Britannia Lake

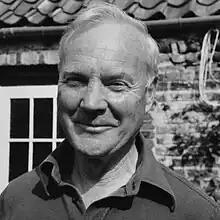
Polar explorer Jim Simpson (1911–2002) who named the lake

The lake was named by Commander James Simpson at the time of the 1952–54 British North Greenland expedition. It had initially been seen, but not surveyed, by the 1906-1908 Danmark expedition. Prior to 1951 the names "Admiralty Lake" and "Slamsøen" had also been used.